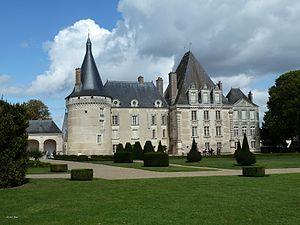
château This building is indexed in the Base Mérimée, a database of architectural heritage maintained by the French Ministry of Culture,